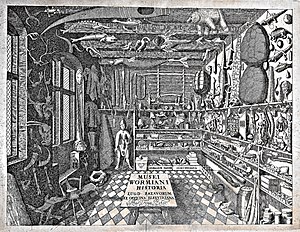
Museum Wormianum
Kobberstik af Ole Worms museum
Museum Wormianum var et raritetskabinet og Danmarks første museum. Det blev skabt af Ole Worm, der var læge, oldtidsforsker og polyhistor, og levede 1588-1654. Samlingen bestod af af genstande fra mineral-, plante- og dyreriget, men der var også antikviteter, kunstgenstande og etnografika. Den indeholdt bl.a. et horn fra en narhval, som Worm var den første videnskabsmand der identificerede som den egentlige kilde til enhjørningehorn, hvilket skete i 1638.